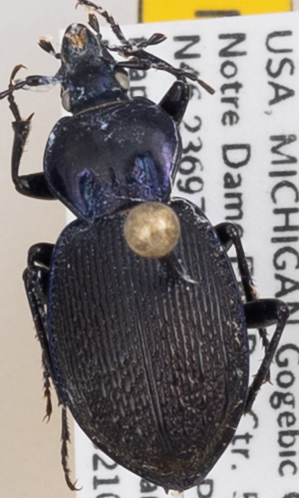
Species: Sphaeroderus stenostomus lecontei
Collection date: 2021-06-30
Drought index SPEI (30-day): -0.188
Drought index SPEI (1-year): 1.226
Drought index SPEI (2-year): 1.69